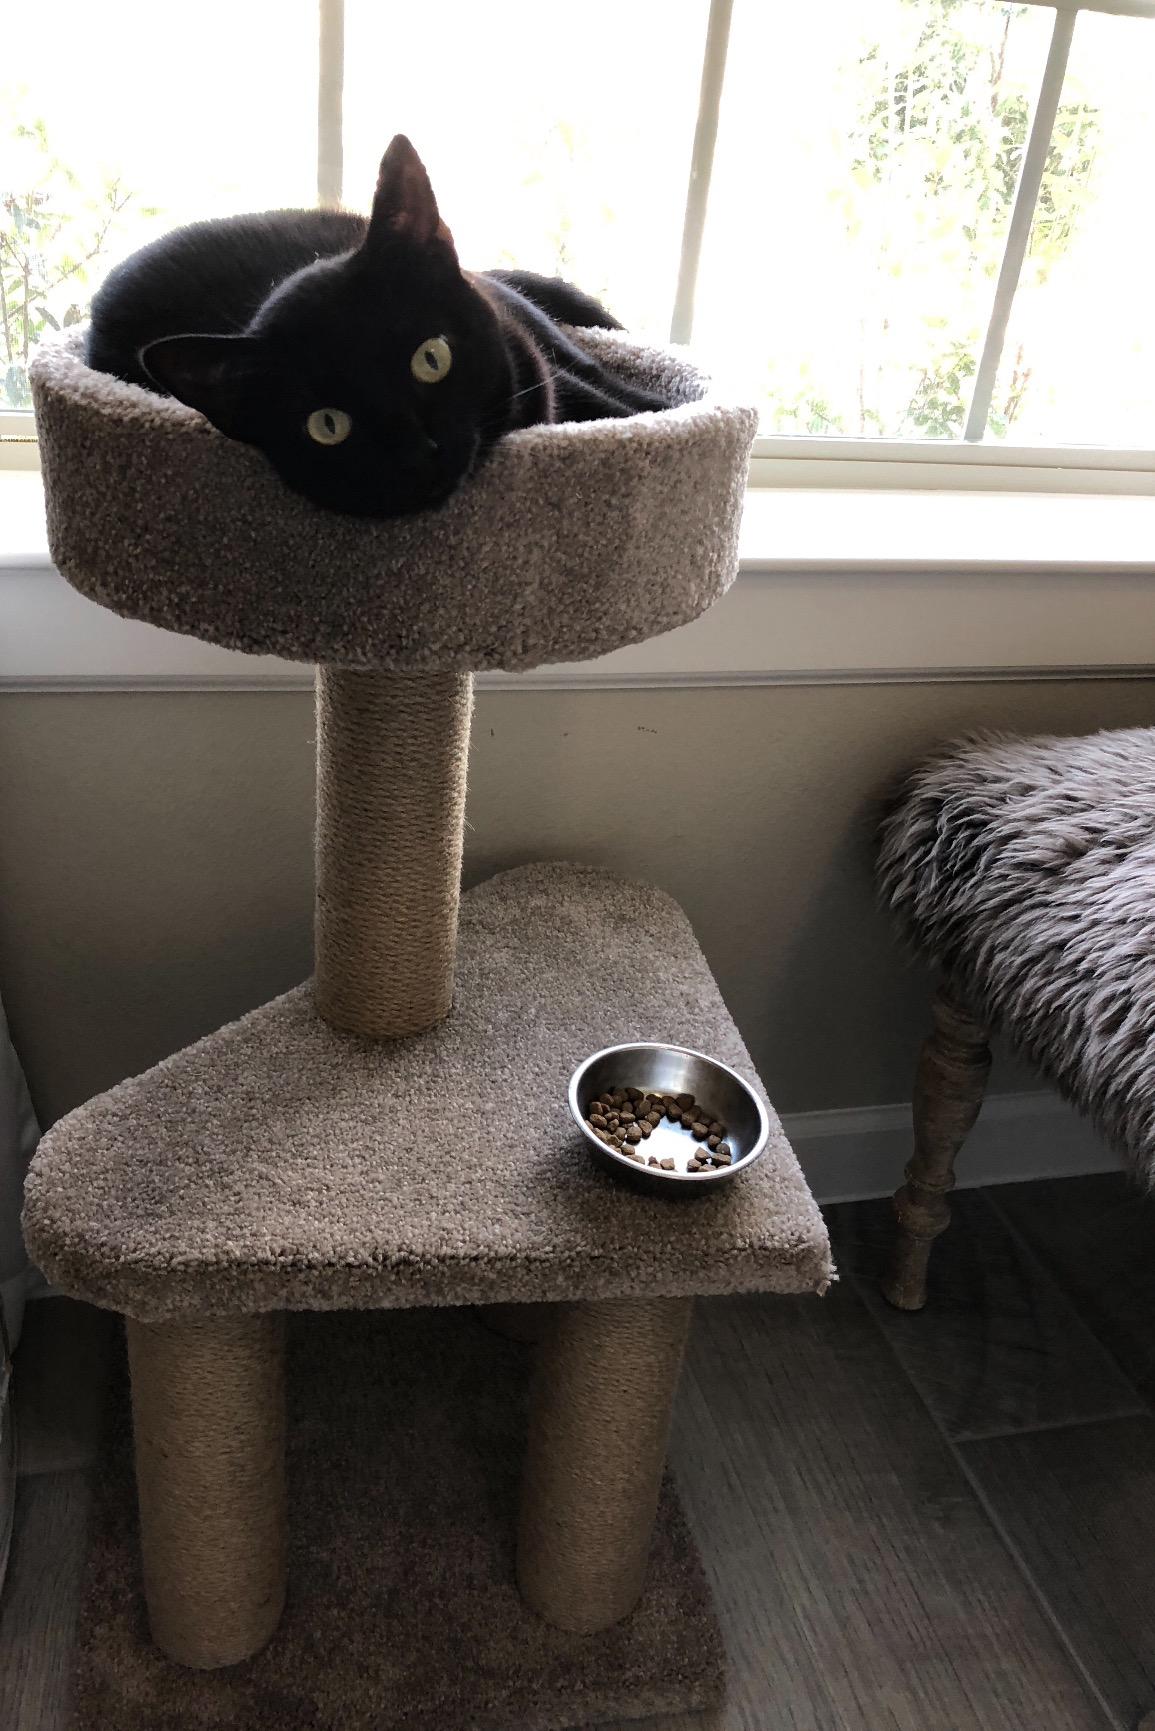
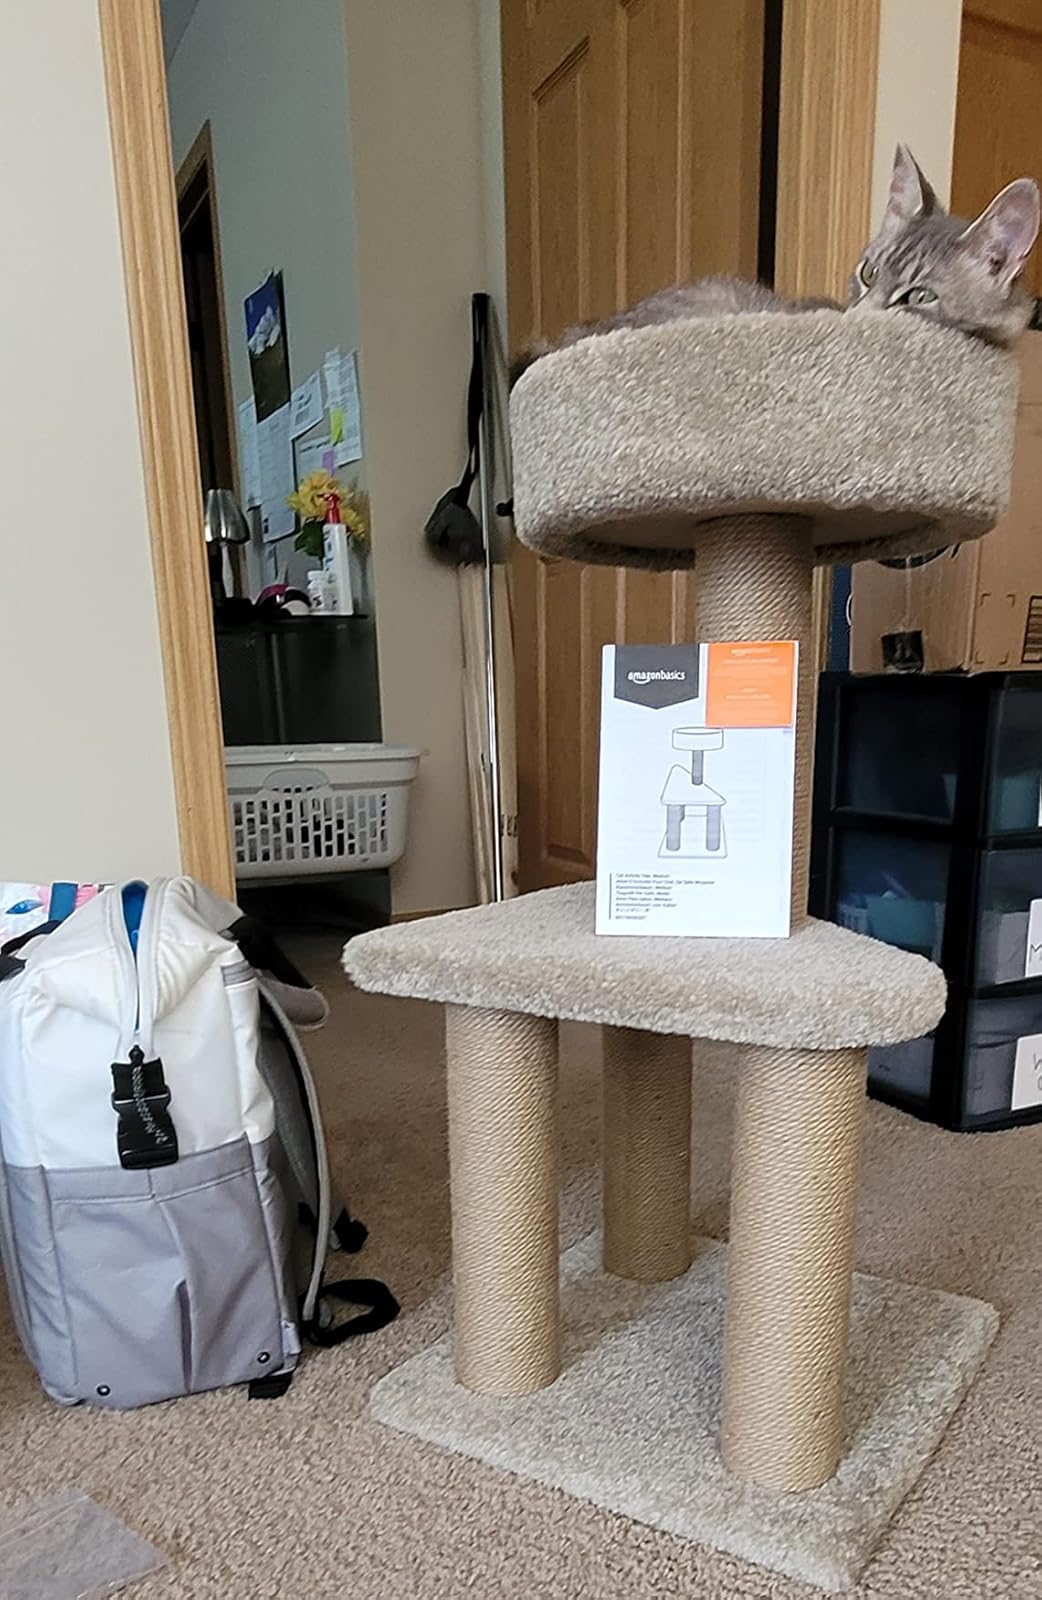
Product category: items_cat tree
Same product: yes